Portola Valley, California

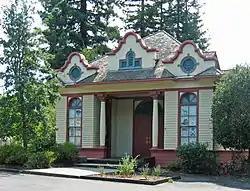
The historic Mission Revival style Portola Valley School, built 1909.

Our Lady of the Wayside Church was built in 1912 for the local Catholic community and is a California Historic Landmark and on the U.S. National Register of Historic Places.